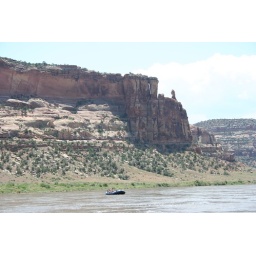
Another view of Renee against the canyon wall